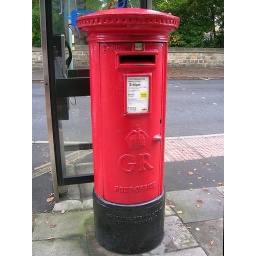
Located in front of the post office on Cold Bath Road. Behind the postbox is one of the ugly modern phone booths.